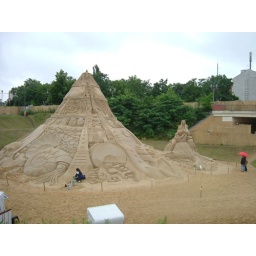
Sand castle competition being held in Berlin. Whence came the sand is not known.